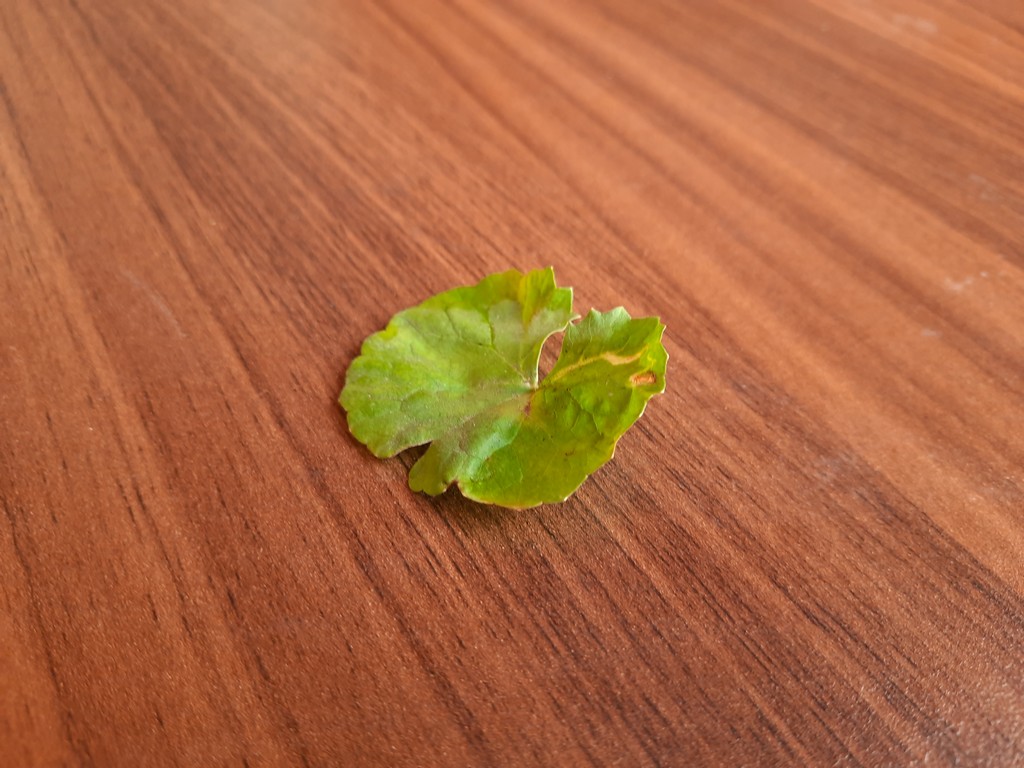
Label: Unhealthy